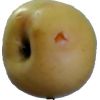
Label: Apple 6